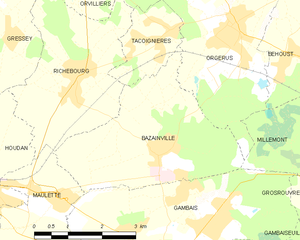
Carte des communes françaises Bazainville